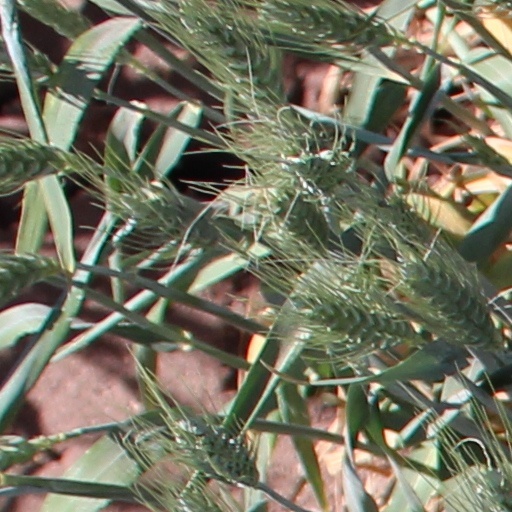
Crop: wheat